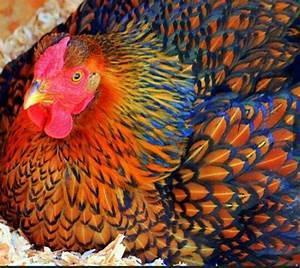
chicken